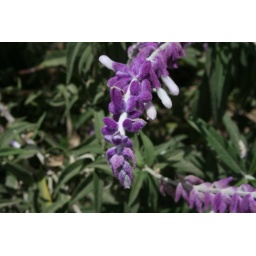
flowers and trees in San Diego, CA